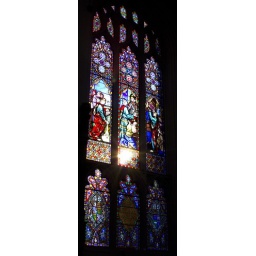
Another stained glass window in St Johns church.